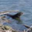
Label: otter